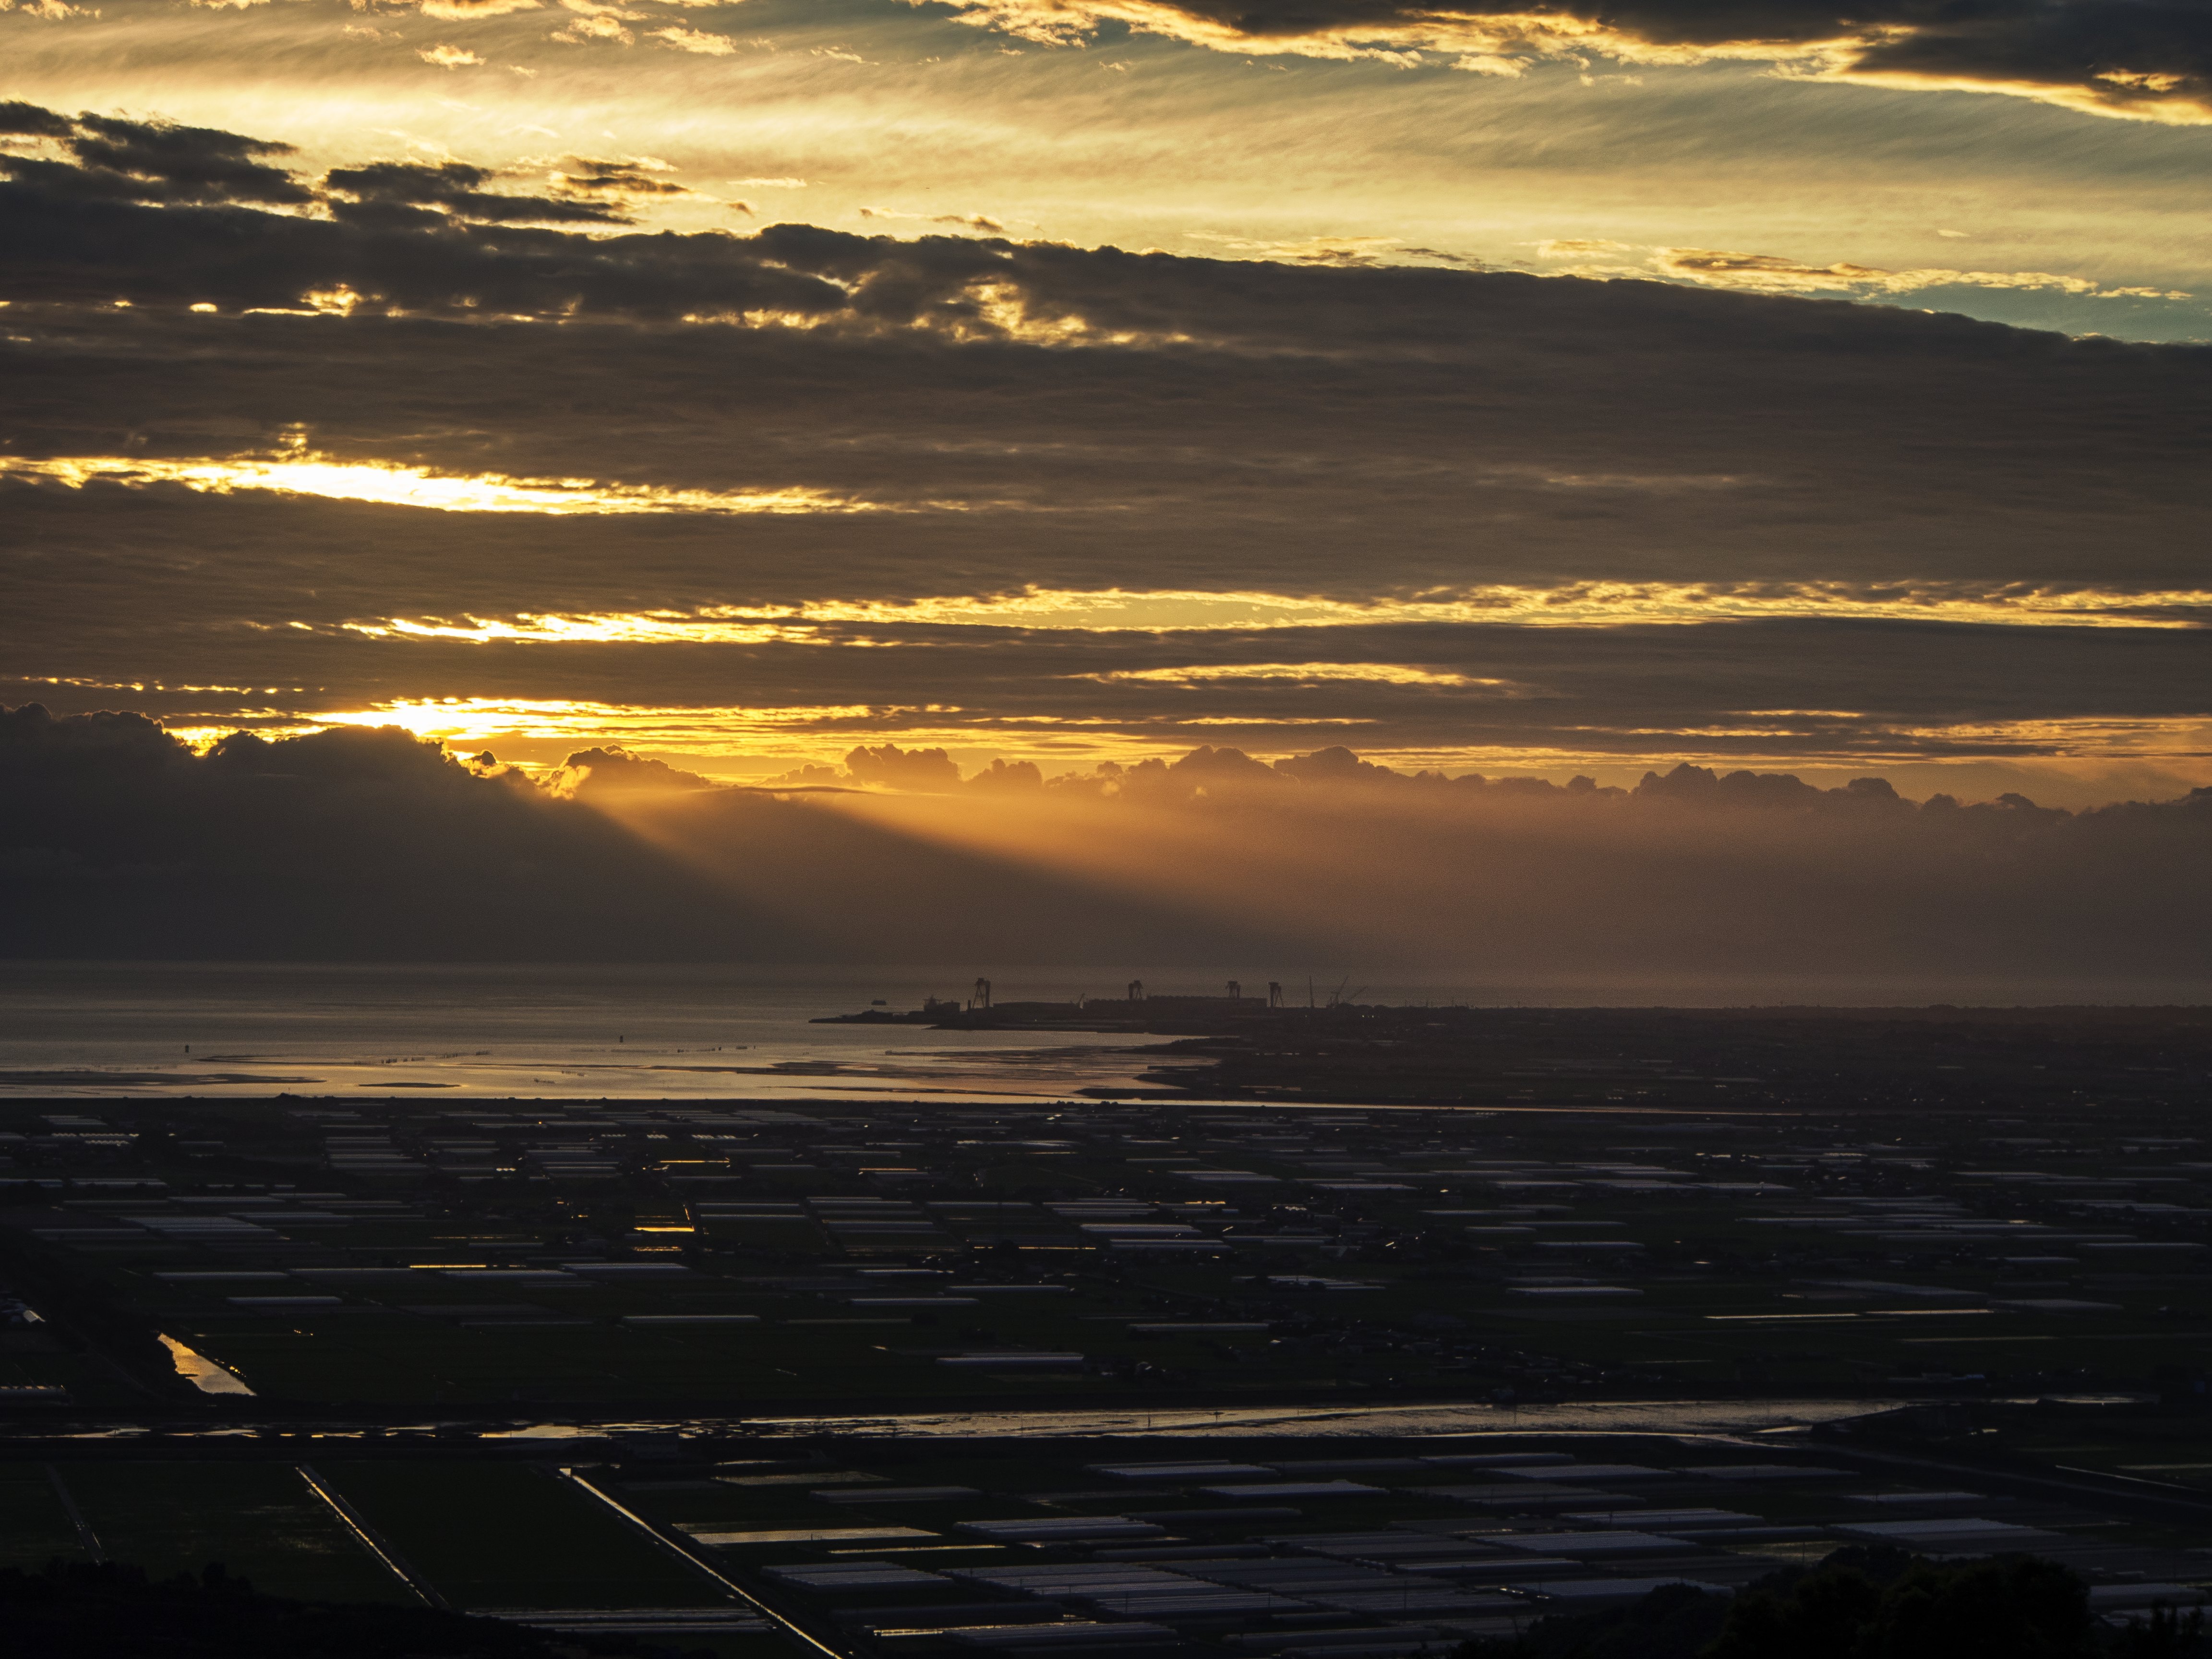
sea, coast, ocean, horizon, cloud, sky, sun, sunrise, sunset, sunlight, morning, dawn, atmosphere, dusk, evening, reflection, bay, japan, kumamoto, afterglow, kawachi, hill of the narcissist, atmosphere of earth